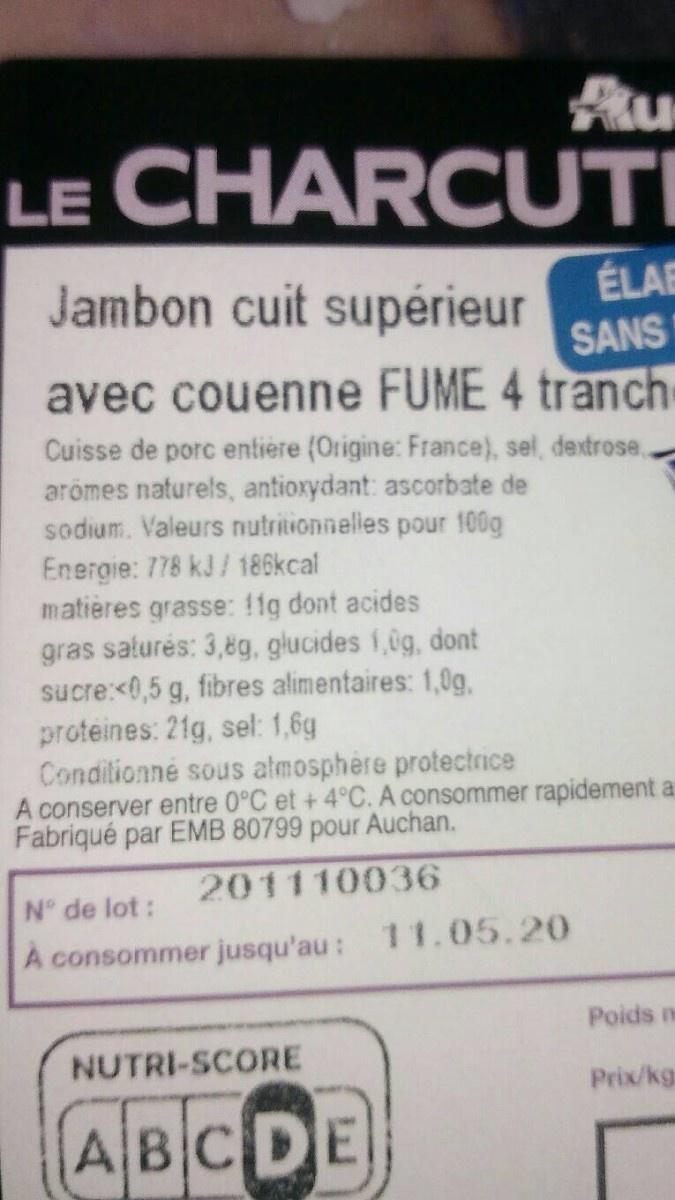
Nutri-Score label: nutriscore-d